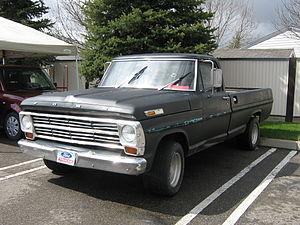
Le Ford F-Series est une gamme américaine de modèles de pick-up de la société Ford Motor Company, vendue pendant plus de cinq décennies. Le modèle le plus populaire de la F-Série est le F-150. Il est le véhicule le plus vendu dans le monde pendant 23 ans et le pick-up le plus vendu aux États-Unis et au Canada pendant 28 ans. Les analystes estiment que les seuls F-Series composent la moitié des bénéfices Ford ces dernières années.